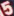
Number: 5